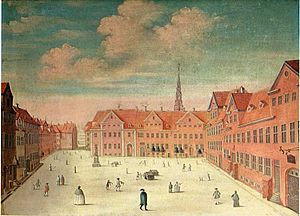
Gråbrødretorv / Galleri
Gråbrødretorv er et torv i København. I 1238 blev der oprettet et Gråbrødrekloster på stedet, hvorfra pladsen har sit navn. Grevinde Ingerd af Regenstein skænkede sin gård i samme bydel til klosteret. Klosterens hovedbygning lå ud til Klosterstræde.